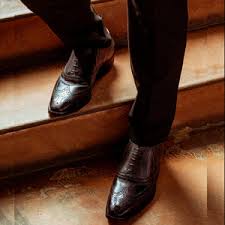
Label: Brogue